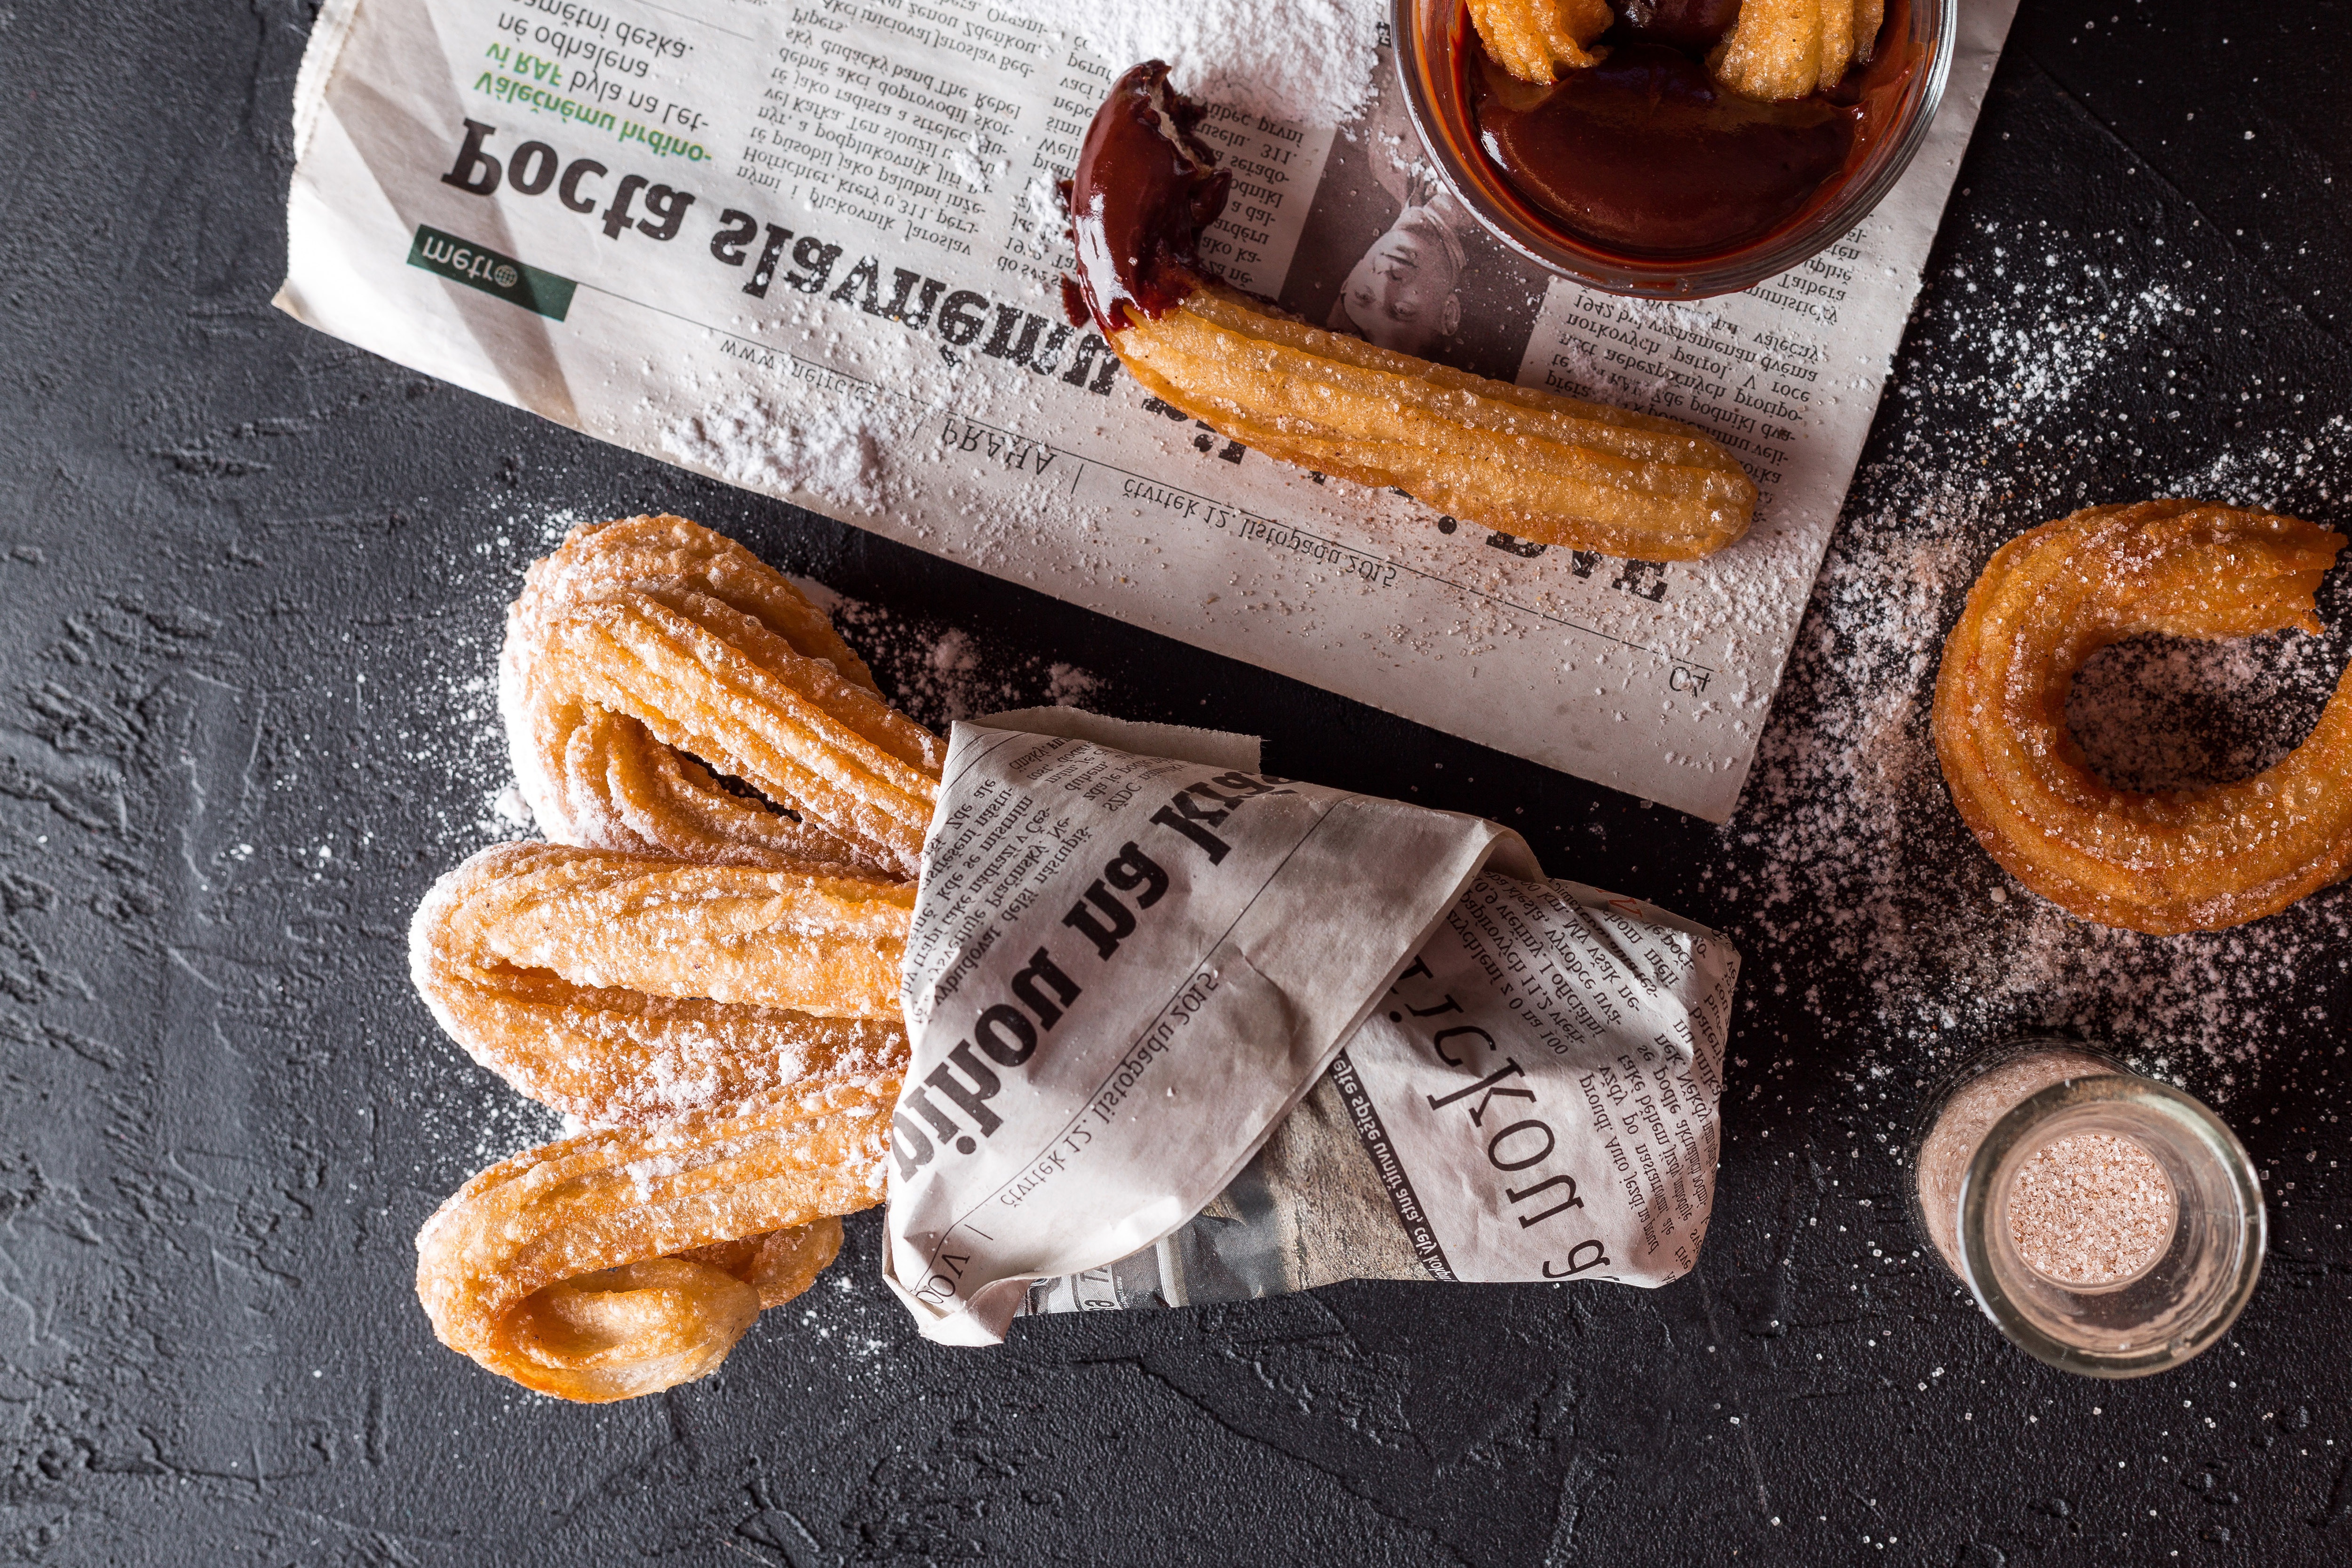
cuisine, food, snack, dish, churro, ingredient, dessert, bagel, baked goods, doughnut, taralli, simit, gluten, zeppole, viennoiserie, pastry, Koulourakia, finger food, produce, cruller, fried food, baking, bread